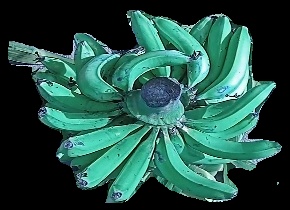
Variety: pachbale
Grade: grade3